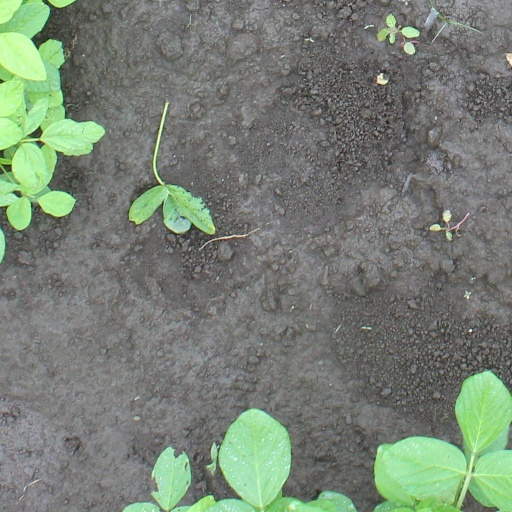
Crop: soybean